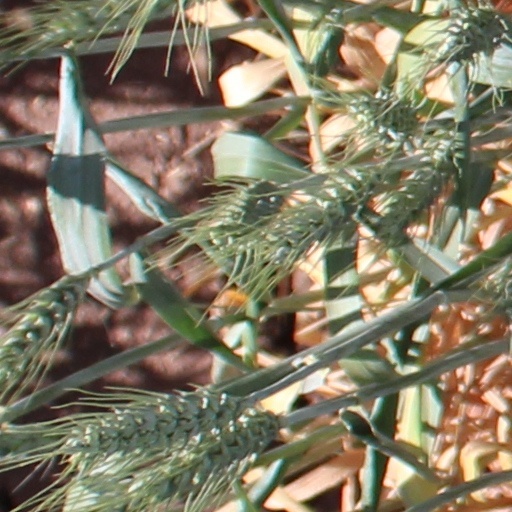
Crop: wheat